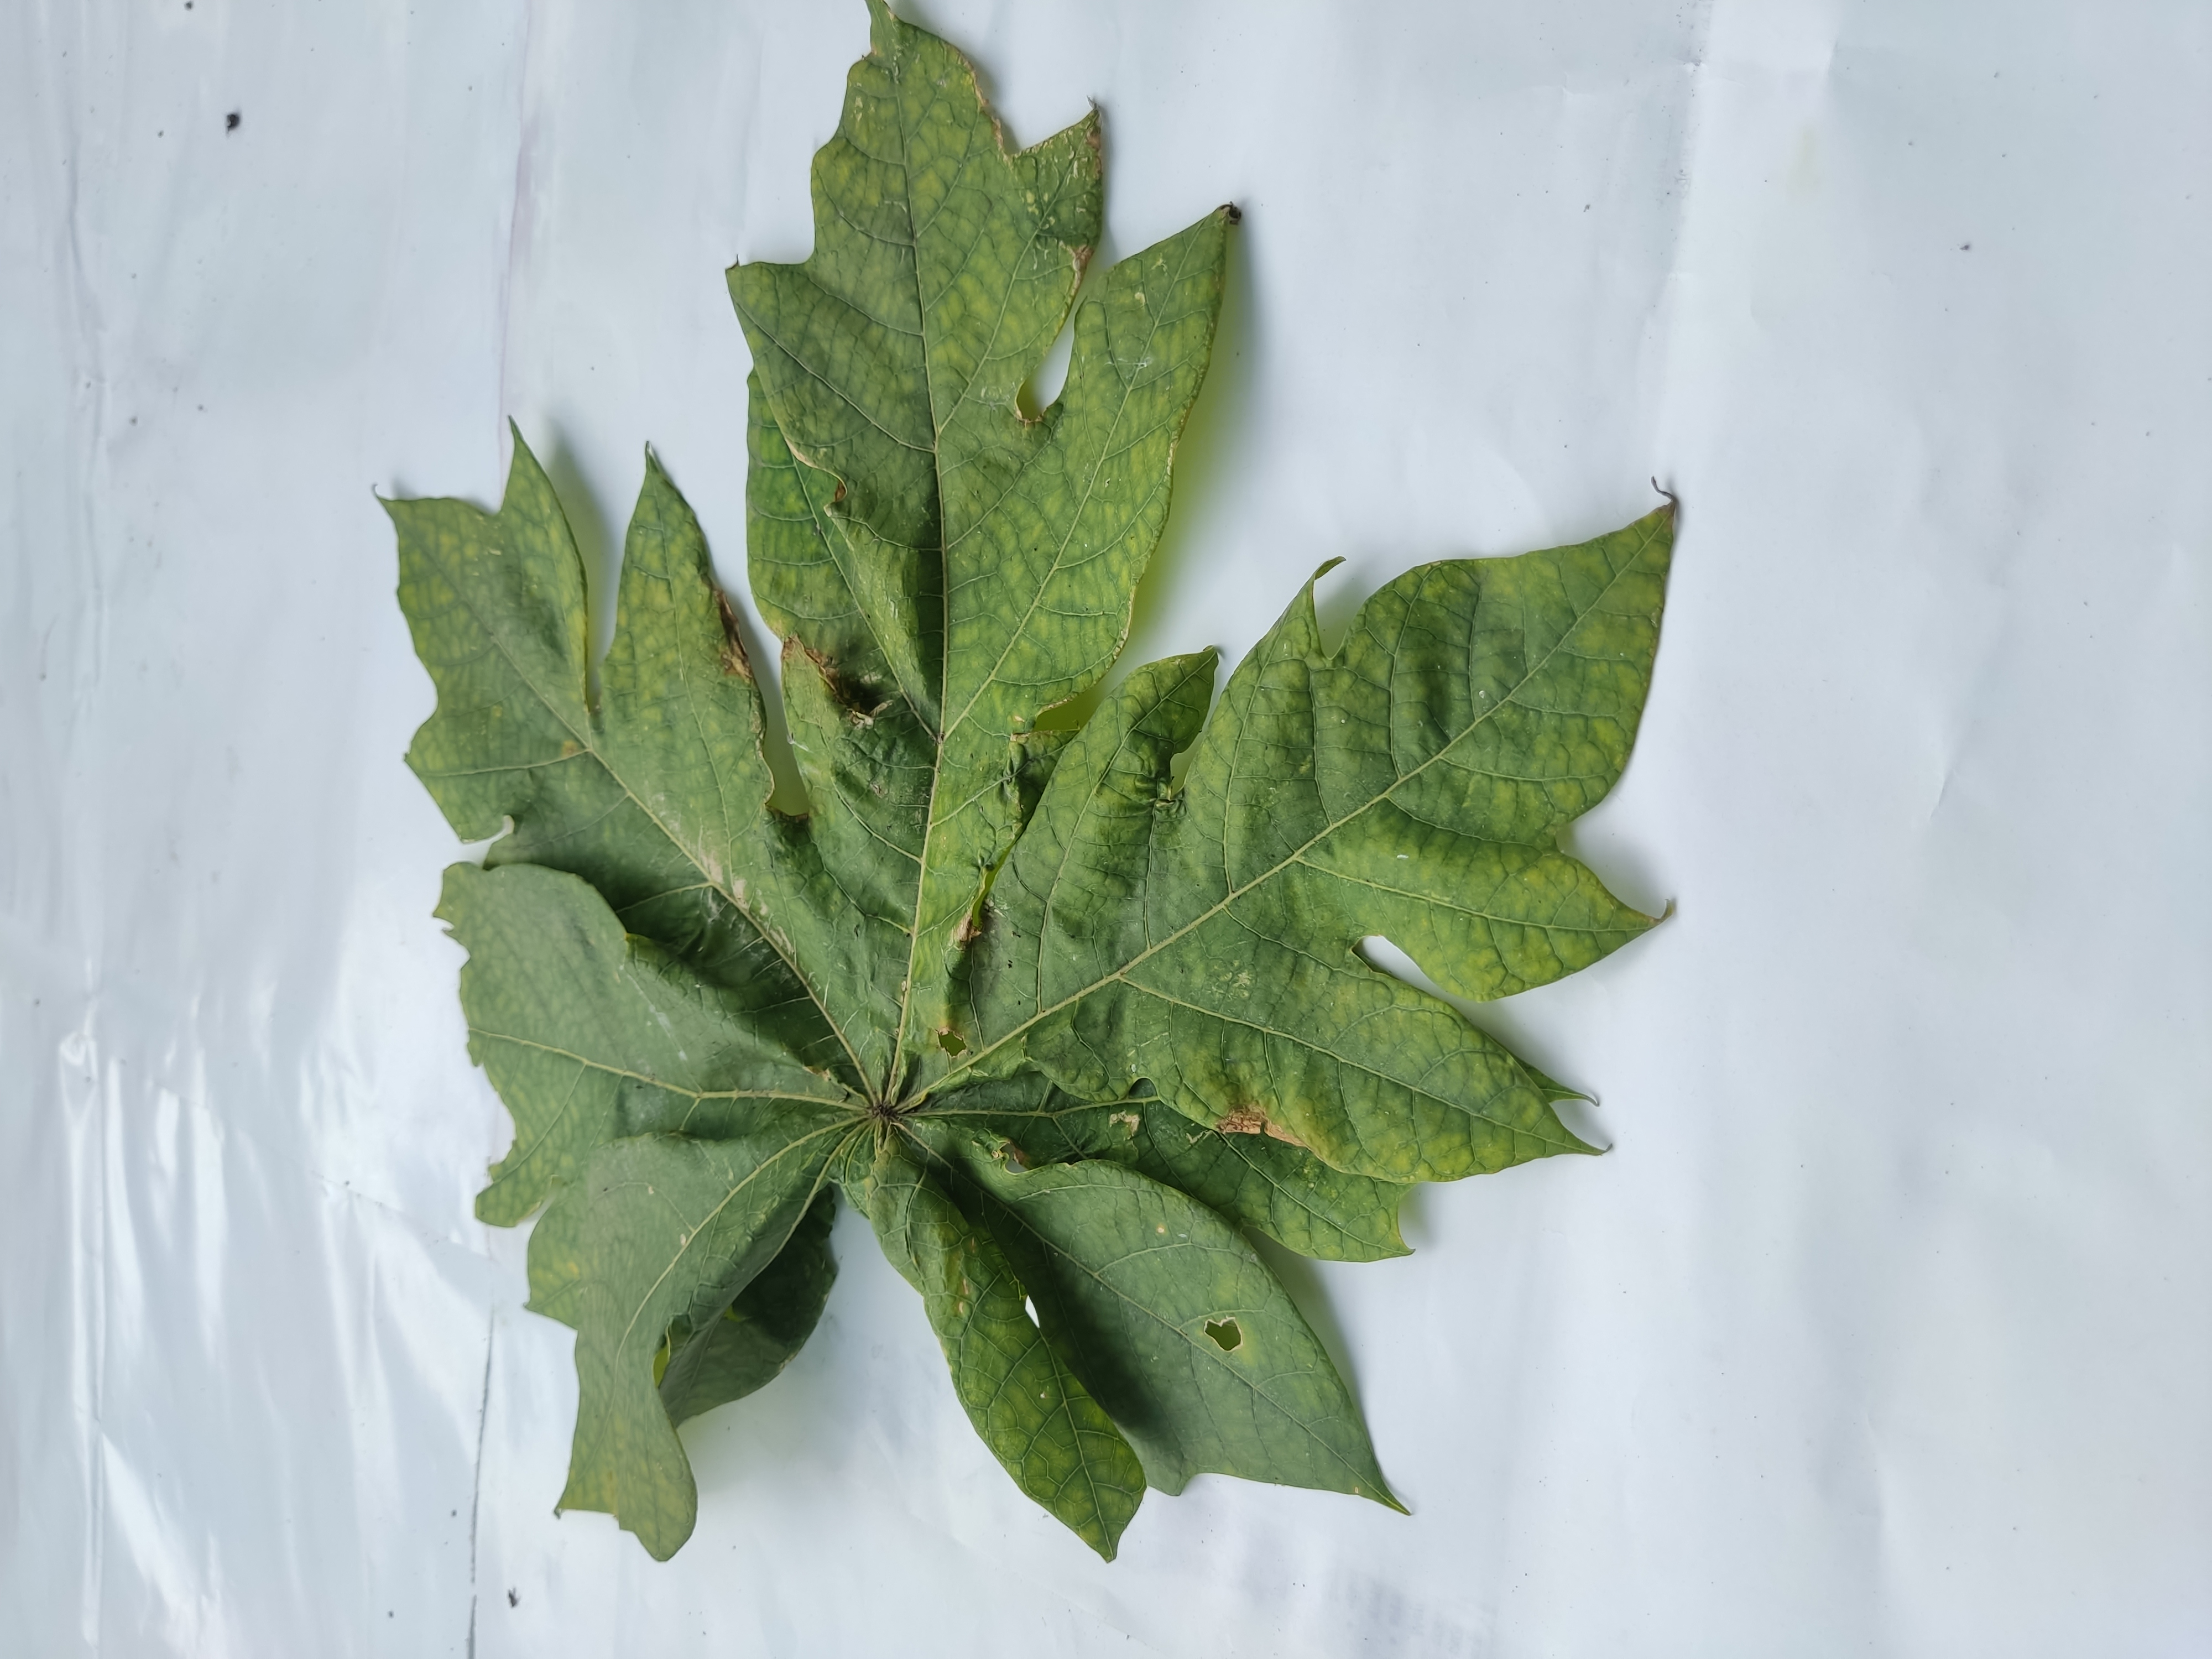
Label: Ring Spot